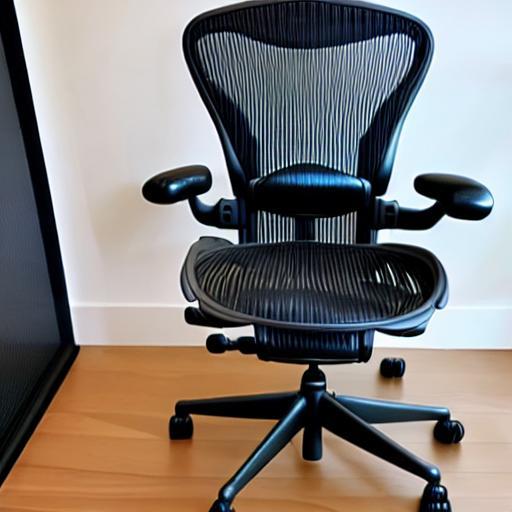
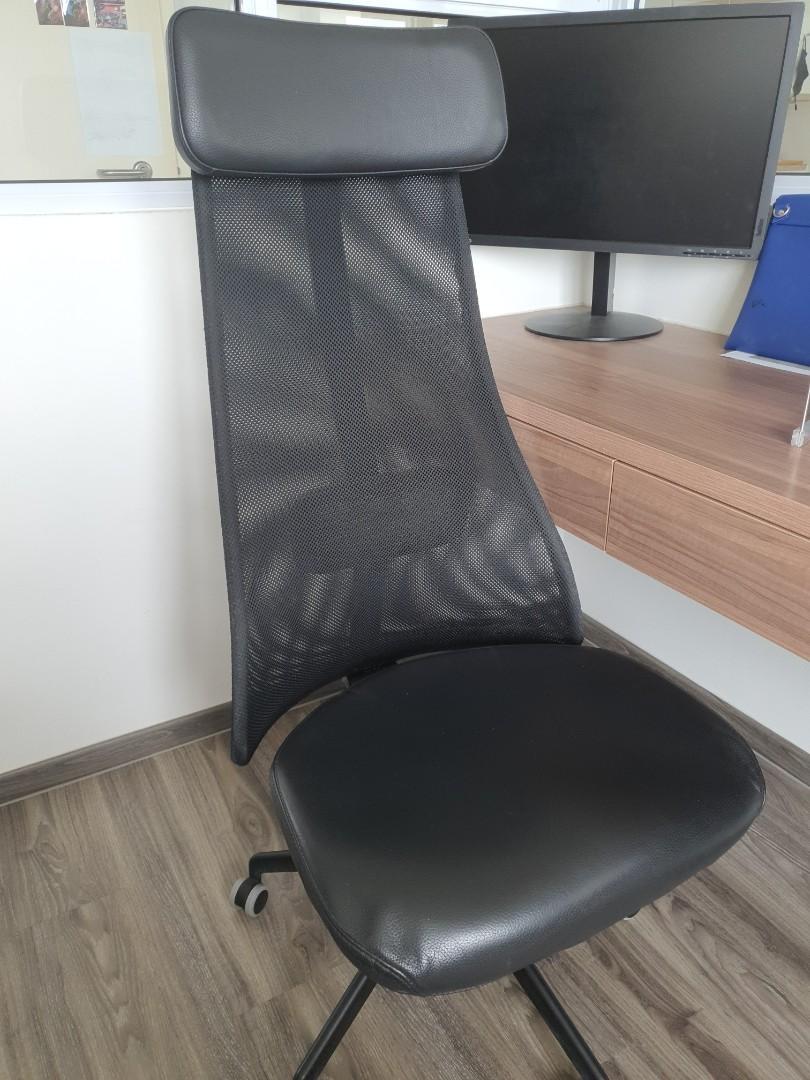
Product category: items_chair
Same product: no